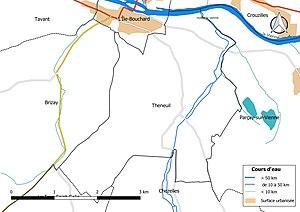
Carte du réseau hydrographique de la commune de fr:Theneuil (France).
Theneuil est une commune française du département d'Indre-et-Loire, en région Centre-Val de Loire. La commune fait partie de la C.C. du Bouchardais.